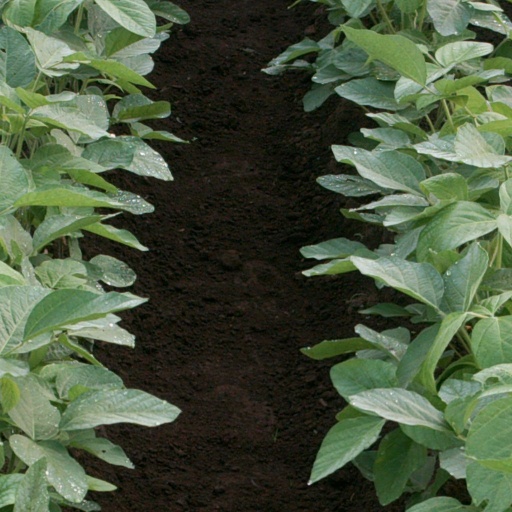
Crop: soybean